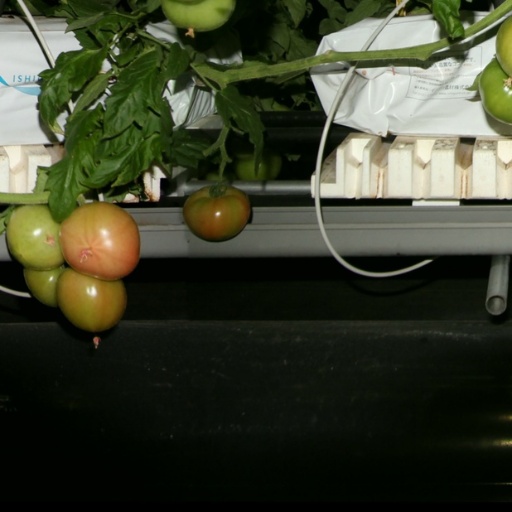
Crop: tomato